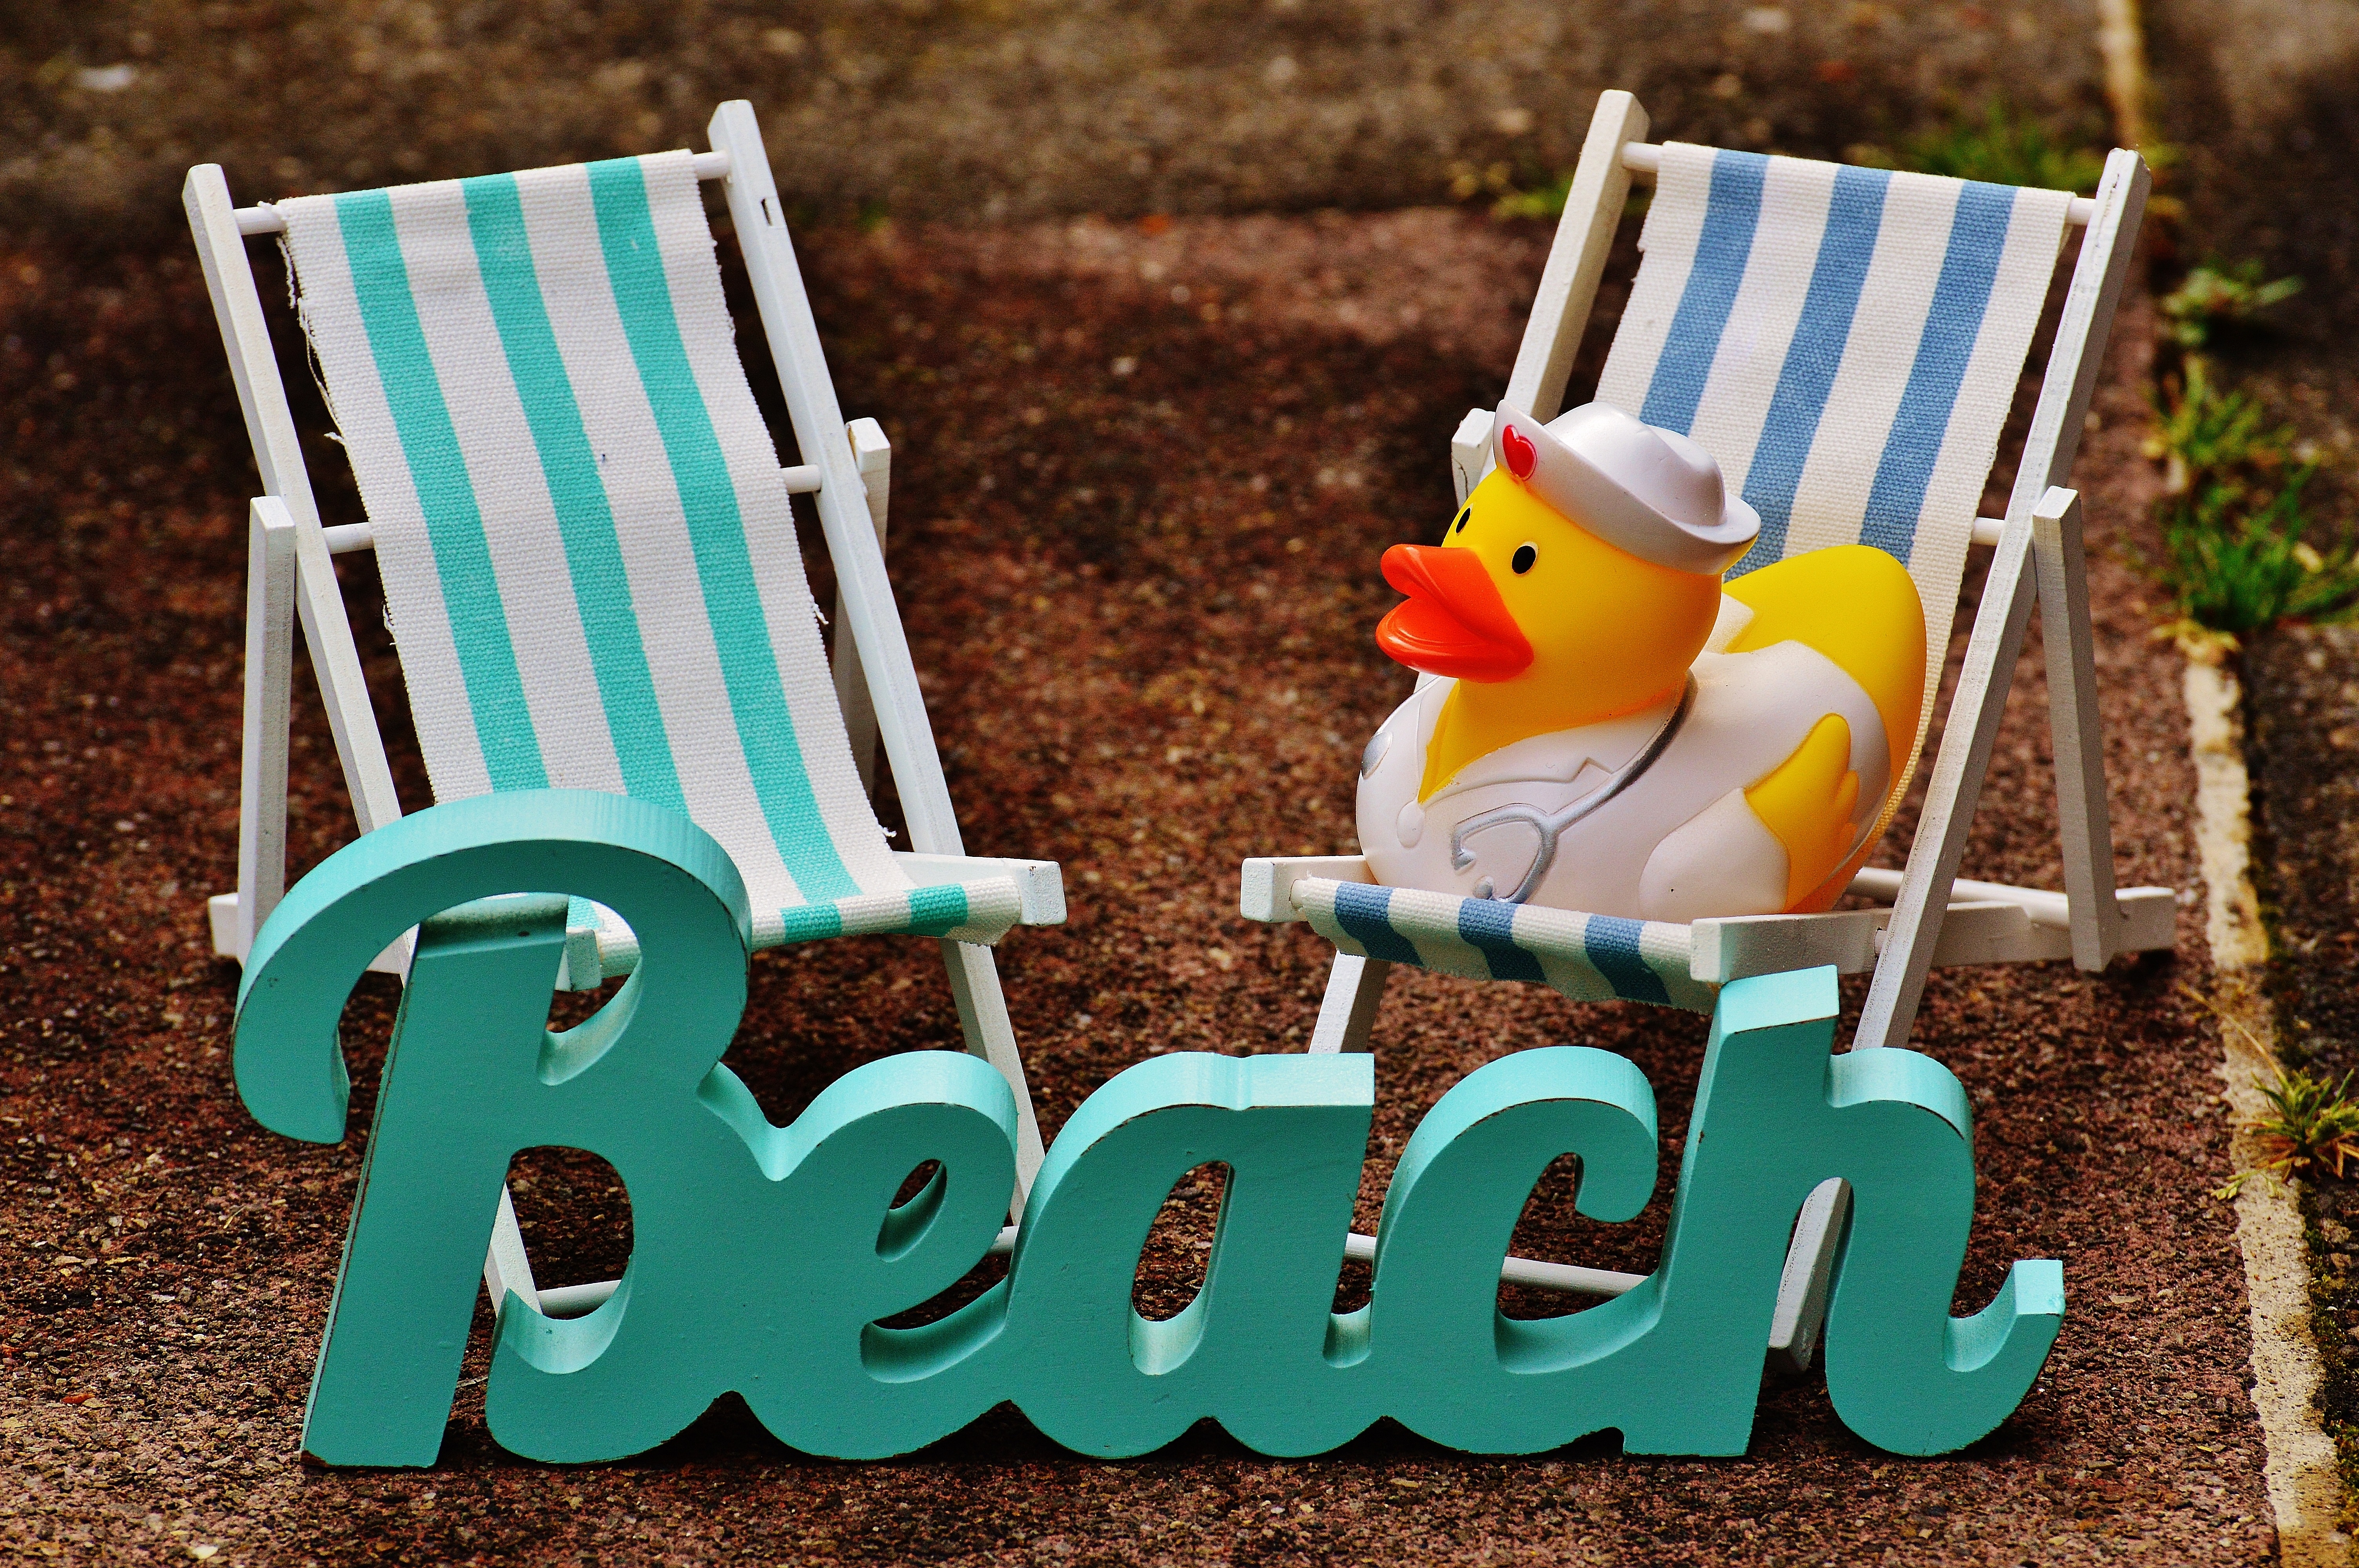
beach, sea, sun, play, summer, relax, holiday, blue, leisure, font, relaxation, resort, holidays, party, deck chair, distant, recovery, sun loungers, rubber duck